Sedum acre

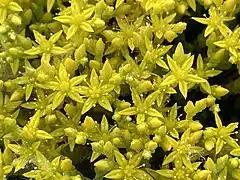
"S. acre" in Batiscan, Quebec, Canada

Sedum acre, commonly known as the goldmoss stonecrop, mossy stonecrop, goldmoss sedum, biting stonecrop, and wallpepper, is a perennial flowering plant in the family Crassulaceae. It is native to Europe, northern and western Asia and North Africa, but is also naturalised in North America, southern South America, Japan, and New Zealand.